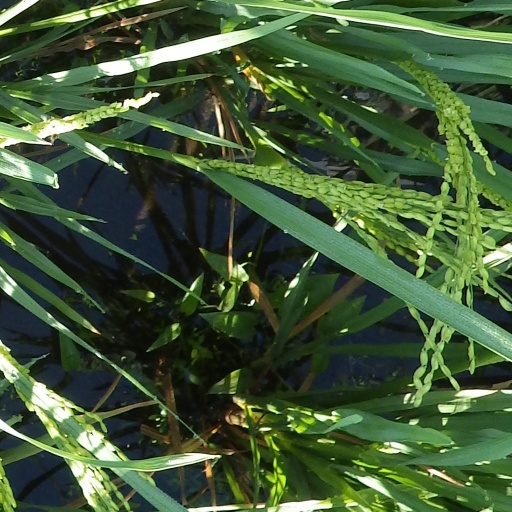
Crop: rice